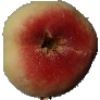
Label: peach_flat